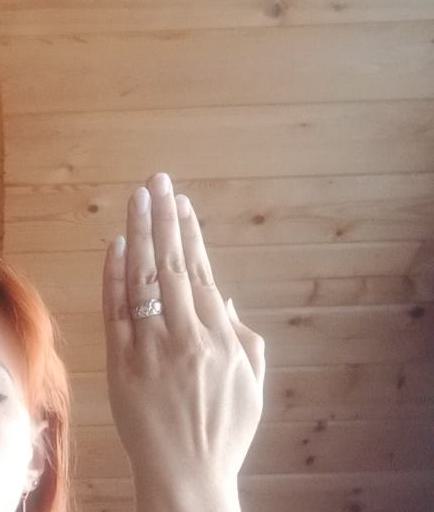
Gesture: stop_inverted